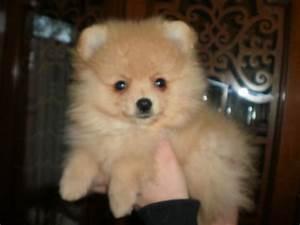
dog